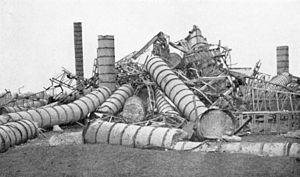
Odinstårnet était une tour d'observation située sur Bolbro Bakke à Odense, sur l'île de Fionie. La construction de la tour, haute de 177 mètres, eut lieu en 1934–1935, à partir de matériaux restants après la construction de l'ancien pont du Petit Belt, et nécessita 30 tonnes d'acier, 2 700 tonnes de béton, et un demi-million de couronnes danoises, une somme considérable.
Les répliques et imitations de la tour Eiffel sont les différentes copies du monument parisien. Elles sont en grande majorité plus petites que l'original comme le célèbre exemplaire qui fait face à l'hôtel-casino Paris Las Vegas à Las Vegas d'une hauteur de 165 mètres.